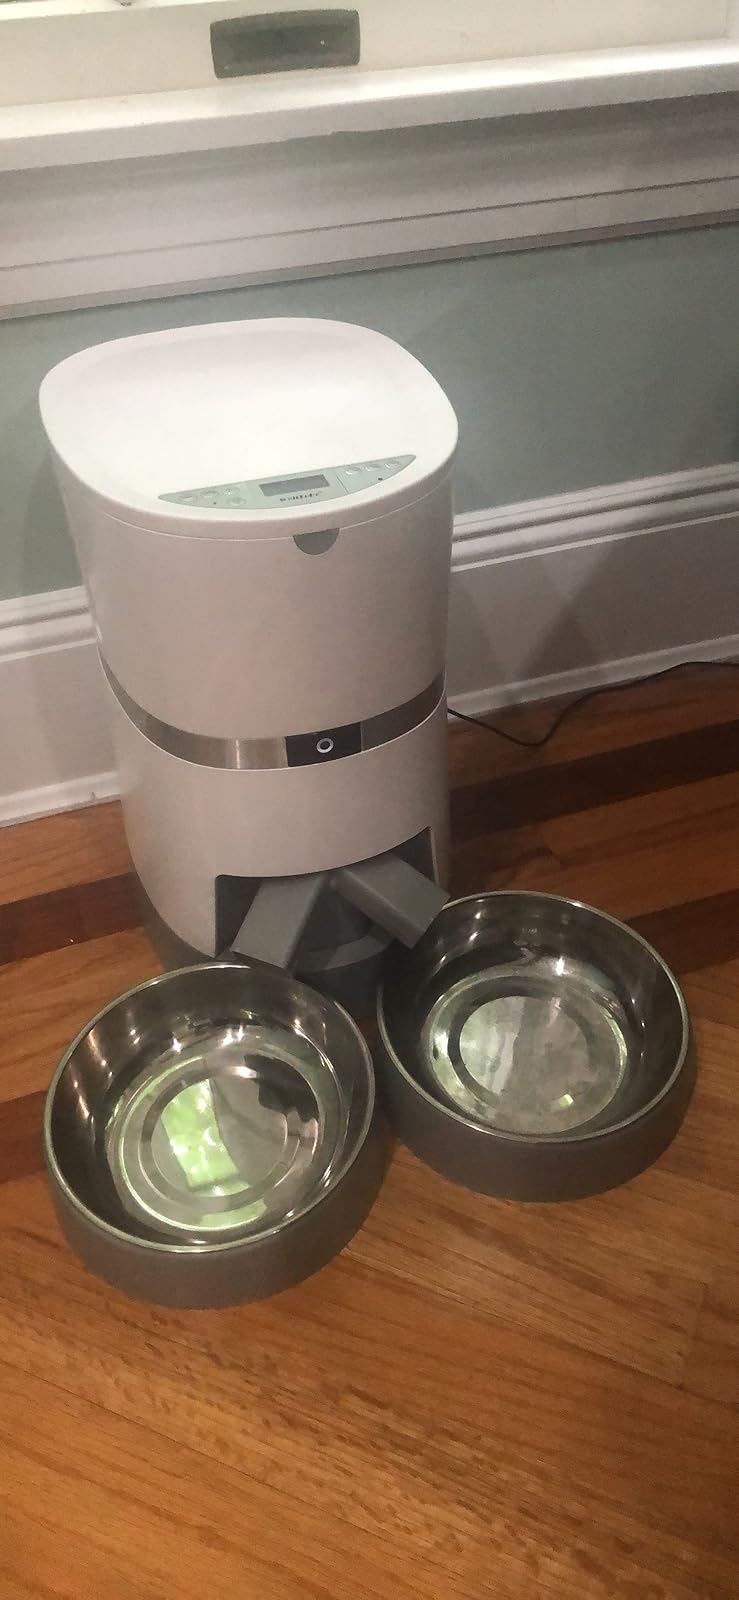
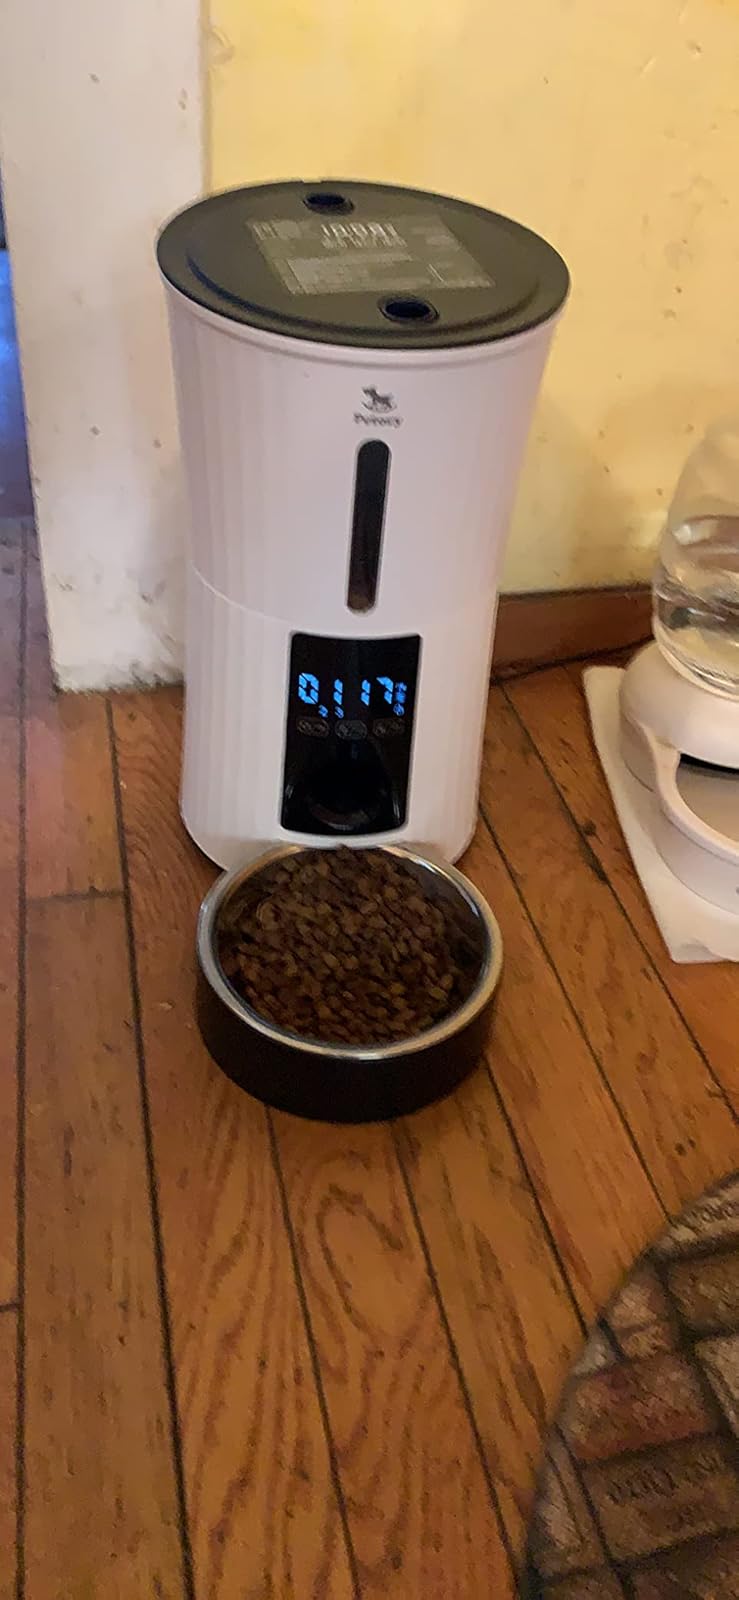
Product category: items_feeder
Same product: no